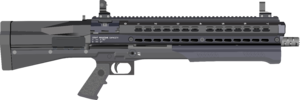
fusil à pompe UTAS-15